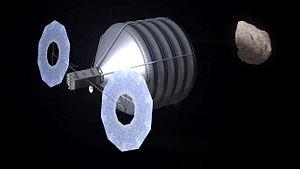
L'Asteroid Retrieval and Utilization, également appelée Asteroid Redirect Mission et Asteroid Initiative, est un projet abandonné de mission spatiale robotique proposé par la NASA de 2012 à 2017 dont l'objectif est de capturer un petit astéroïde et de le placer en orbite autour de la Lune pour permettre son étude par l'équipage de missions habitées.